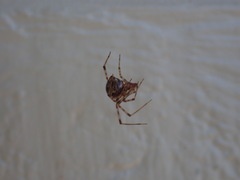
Species: Parasteatoda_tepidariorum